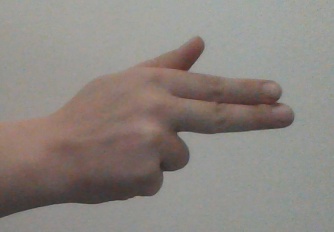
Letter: ghain